Panionios G.S.S.

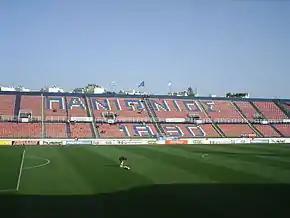
Nea Smyrni Stadium

The presence of Panionios in Smyrna finished with the Asia Minor Catastrophe. After the Asia Minor Catastrophe and the expulsion of Greek of Asia Minor, Panionios threatened to be dissolved. The club rescued thanks to its president, Dimitrios Dallas. He tracked down the survivors athletes of Panionios and regrouped the club. The first years Panionios hadn't got own sport facilities. The offices of the club were temporarily accommodated in a small room in Panathenaic Stadium in Athens. In 1923 Panionios reestablished the Panionian Games in Athens with the participation 10 athletic clubs. Panionian games were repeated in 1925, during 35th anniversary of Panionios. In November 1937, Panionios Board of Directors led by President D. Karabatis and the Municipality of Nea Smyrni agreed to relocate the club in Nea Smyrni, the Athens suburb that was mainly inhabited by Greek Asia Minor refugees coming from Smyrna, the club's historical home. Construction works started in 1938, and were completed one year later, 1939.